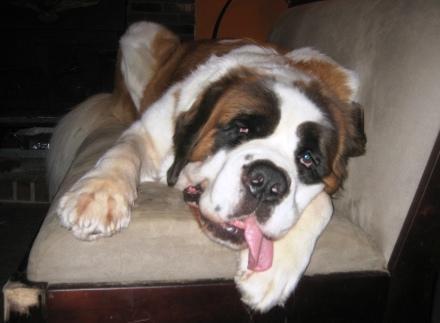
Saint_Bernard